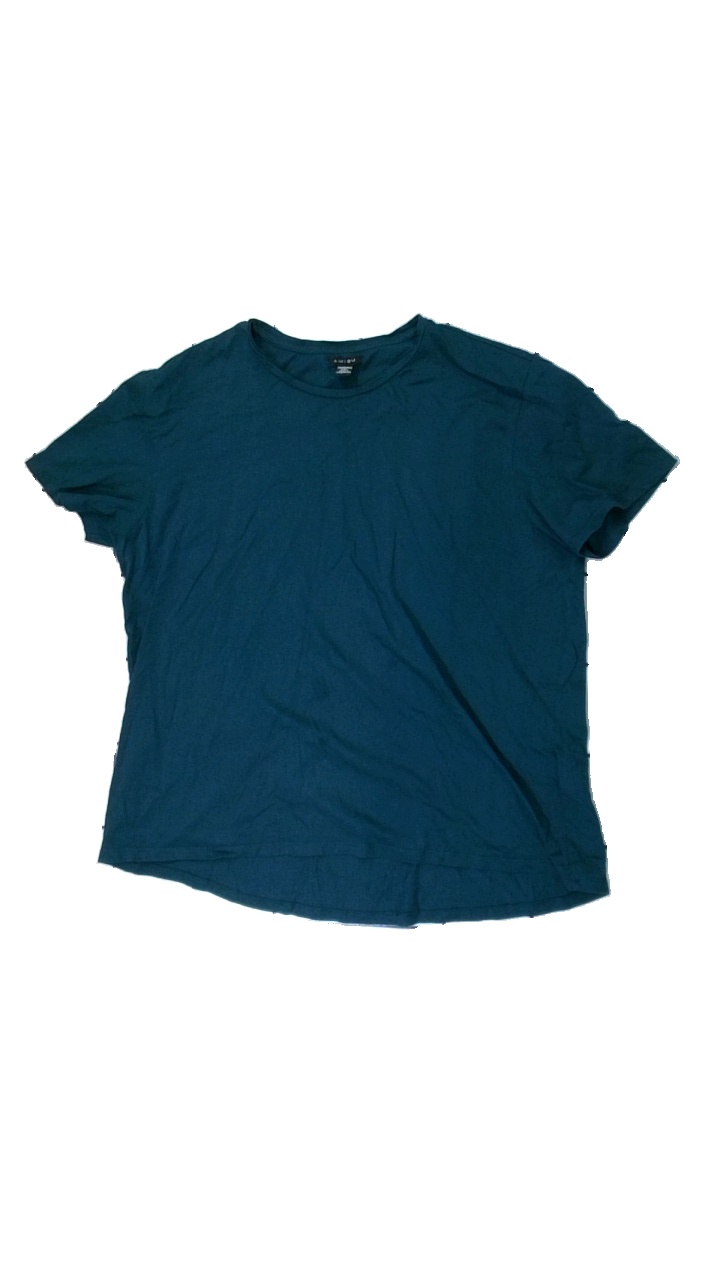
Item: T-shirt (Ladies)
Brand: Amisu (new Yorker)
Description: grön t-shirt med sned söm
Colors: Green
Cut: Regular
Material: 100% cotton
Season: All
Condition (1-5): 3
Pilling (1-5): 5
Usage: Export
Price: <50